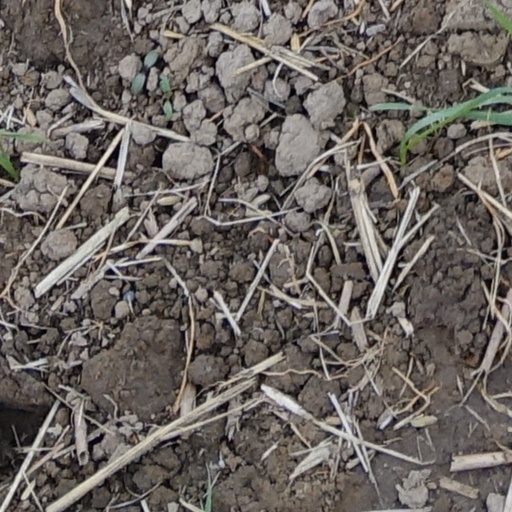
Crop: wheat